Anthony Roll

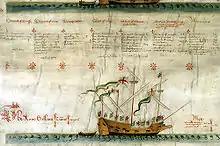
A view of the second roll of the Anthony Roll, showing the layout used throughout the document. The information for each vessel is displayed in columns directly below its illustration, here with the text for the "Grand Mistress" (seen only partially above the text) and a full view of the illustration of the galleass "Anne Gallant".

After the rolls were presented to the king they were archived in the royal collections. In 1680 Charles II gave two of the rolls to Samuel Pepys, a navy administrator and avid book collector. Pepys did not disclose the details of how the rolls were given to him, but it is believed that the gift came out of a meeting with King Charles where Pepys took down the king's account of how he escaped from the Battle of Worcester (1651). The plan was that Pepys would edit and publish the already famous story, but he never did so. It is also known that Pepys was planning to write a history of the navy and that he was gathering material for this task, but this project also was never finished. It is considered likely that King Charles was aware of Pepys' plans and presented him with two of the rolls either as a gift or as payment for the intended publication of the escape story. The second roll could not be located at that time, and it was not until 1690 that it was discovered by Henry Thynne, keeper of the royal library 1677–89 and a close friend of Pepys. Thynne arranged for Pepys to make copies of some of the illustrations, but by 1690 Charles was dead and James II was in exile. Pepys had resigned from his position as Secretary of the Admiralty that same year and refused to recognize the reign of William III and Mary II, which meant that acquisition of the final roll for his collection was out of the question. The creation of the codex from the first and third rolls is therefore assumed to have been completed shortly after that time. After Pepys' death in 1703 his library passed on to his nephew John Jackson. After the death of Jackson in 1724 the library, along with the codex, was then passed on to Pepys' old college at Magdalene, Cambridge, where it remains to this day.